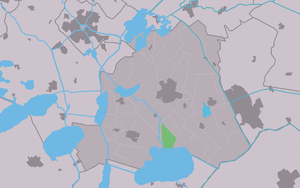
Oldeouwer est un village de la commune néerlandaise de De Fryske Marren, situé dans la province de Frise.